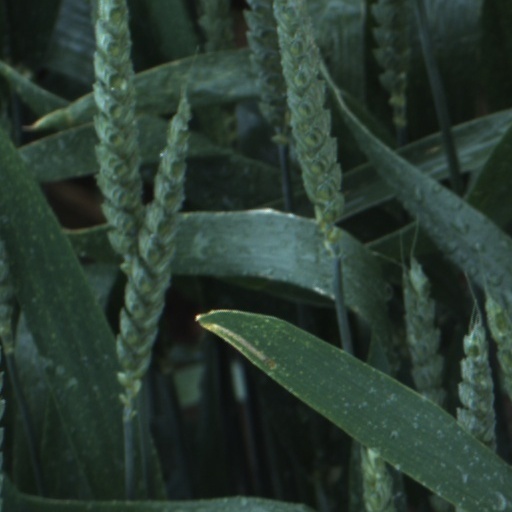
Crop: wheat